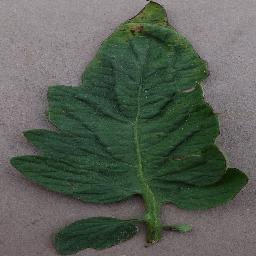
Label: Tomato___Bacterial_spot